Indian copper plate inscriptions

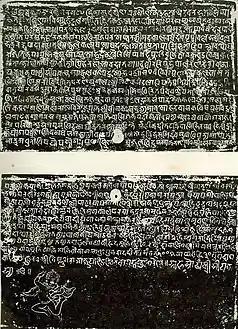
Paramara ruler Siyaka's Harsola copperplate copper plate of 949 CE

One of the most important sources of history in the Indian subcontinent are the royal records of grants engraved on copper-plates ("tamra-shasan" or "tamra-patra"; "tamra" means copper in Sanskrit and several other Indian languages). Because copper does not rust or decay, they can survive virtually indefinitely.